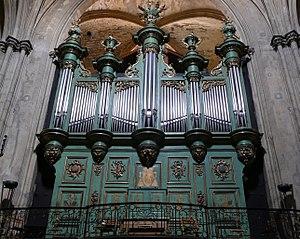
Côté Evangile,le buffet ayant contenu l'instrument de J.E.Isnard 1746 et abritant désormais l'orgue de Ducroquet de 1855, modifié par Aristide Cavaillé-Coll en 1880, restauré en 2003 par la Manufacture Languedocienne de Grandes Orgues de Lodève
L'église Saint-Sauveur de Manosque est une église située dans le département des Alpes-de-Haute-Provence. Combinant les styles roman et gothique, construite du XIIᵉ siècle au XIVᵉ siècle. Elle fait l’objet d’un classement au titre des monuments historiques depuis le 11 juillet 1975. Elle renferme un orgue construit par Meyssonnier en 1625 et transformé par Piantanida, lui-même classé en 1908 et 1971 au titre objet des monuments historiques
La cathédrale Saint-Sauveur est une cathédrale catholique romaine située dans la rue Gaston de Saporta à Aix-en-Provence. Cet édifice, construit sur l'emplacement du forum antique et, selon la légende, sur les fondations d'un ancien temple dédié au dieu Apollon, rassemble une multitude de styles architecturaux, du fait des nombreux remaniements qu'elle subit au fil des siècles. Ses dimensions sont de 70 mètres de longueur sur 46 mètres de largeur. Son élévation est de 20 mètres sous la clé de voûte.
Jean-Esprit Isnard est un facteur d’orgues français, considéré à son époque et encore de nos jours comme le chef de file de la « facture classique » pour le sud-est de la France et le dernier grand organier de Provence et du Comtat Venaissin pour la période de l’Ancien Régime.
L’orgue Joseph Isnard de l’église Notre-Dame de l’Assomption de Lambesc est le dernier orgue neuf construit par Joseph Isnard en 1789 et un des tout derniers de l’Ancien Régime en Provence. En effet Joseph Isnard, devant la pénurie de travaux consécutive à la Révolution, quitte à jamais sa région natale entre 1792 et 1800 pour se fixer à Bordeaux où il n’effectuera plus que des travaux d’entretien, de réparations ou de transfert d’orgues, en général des édifices conventuels fermés ou vendus vers les paroisses autorisées à reprendre le culte après la signature du Concordat et devant remplacer leur orgue détruit ou volé à la Révolution. Il y meurt en 1828.